Tropical Storm Vongfong (2002)

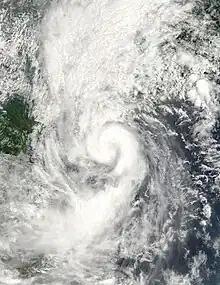
Tropical Storm Vongfong at peak intensity on August 19

Tropical Storm Vongfong affected China after a deadly flood season in mid August 2002. The 14th named storm of the 2002 Pacific typhoon season, Vongfong developed as a tropical depression on August 10. Initially it was disorganized due to hostile conditions, and it failed to intensify significantly before crossing the Philippine island of Luzon. There, flooding forced 3,500 people to evacuate their homes. In the Philippines, the storm killed 35 people and caused $3.3 million in damage.